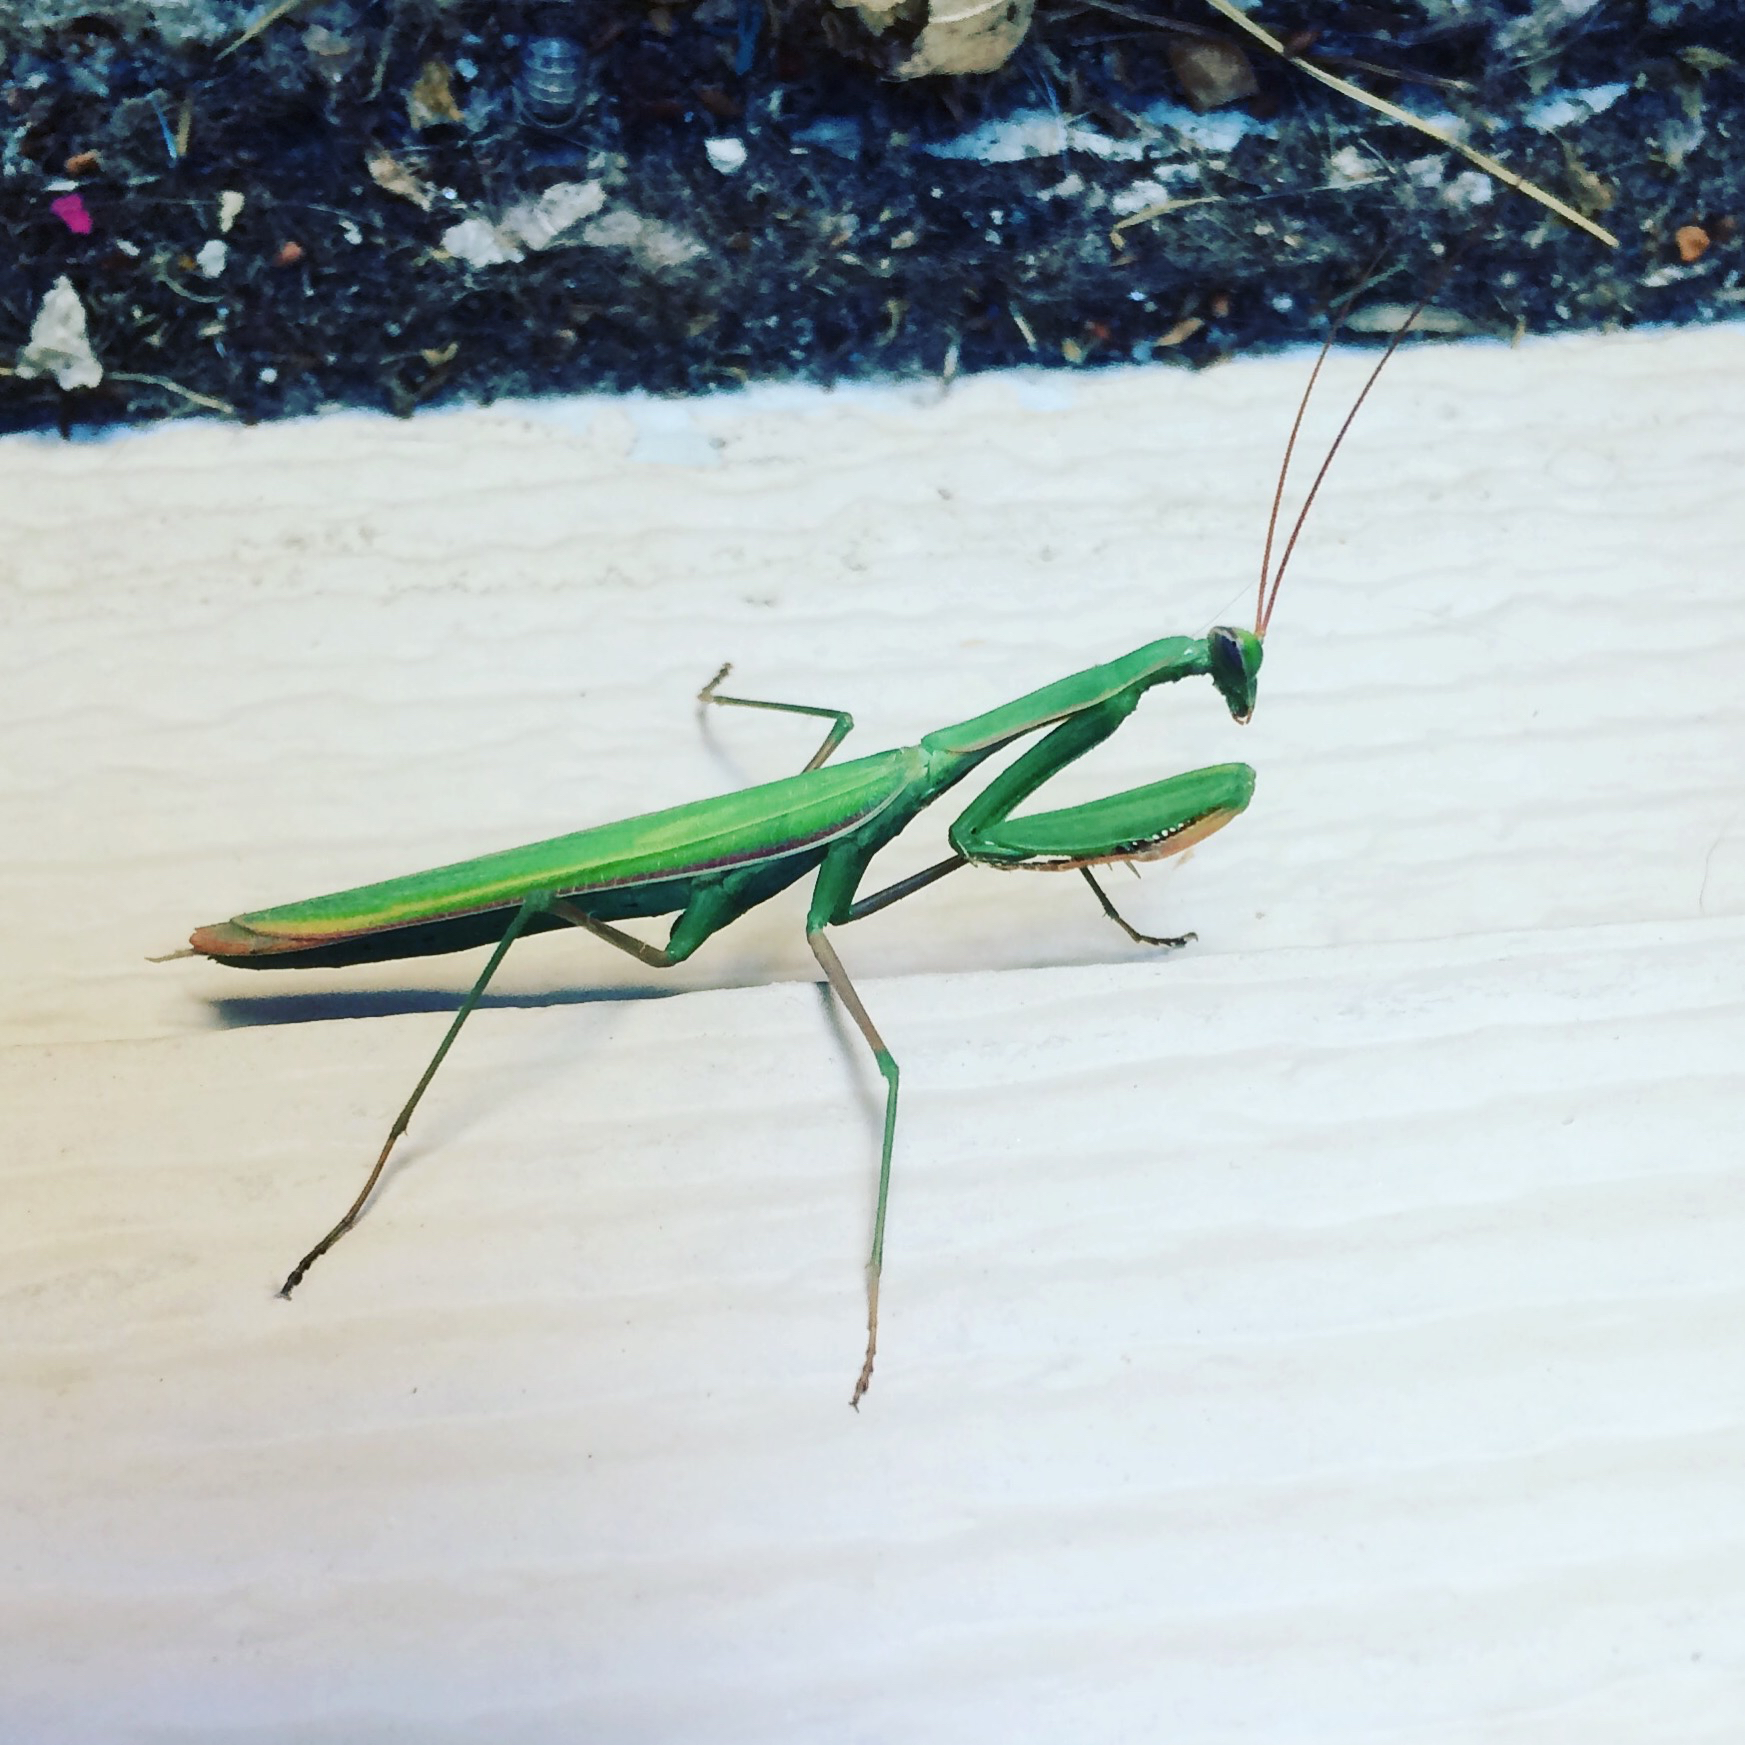
wing, green, insect, fauna, invertebrate, mantis, grasshopper, locust, macro photography, arthropod